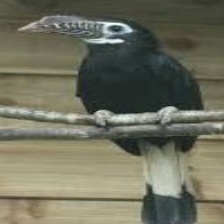
Species: VISAYAN HORNBILL
Scientific name: PENELOPIDES PANINI
ImageNet parent category: hornbill